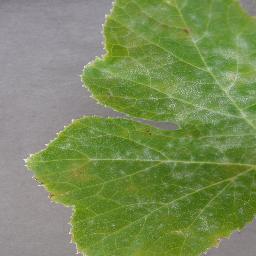
Label: Squash___Powdery_mildew